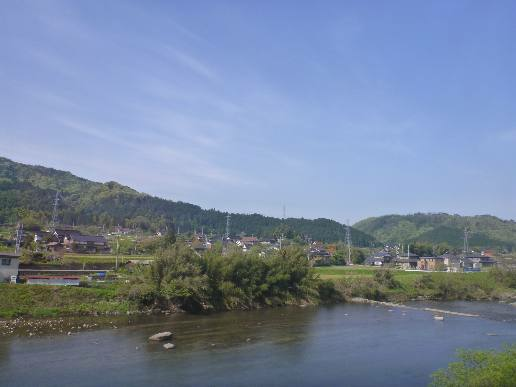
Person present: No